List of islands of the Falkland Islands

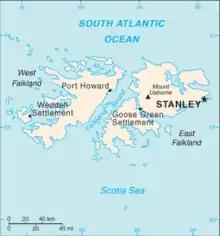
A map of the Falkland Islands

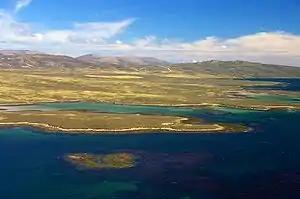
West Falkland from near Keppel Island

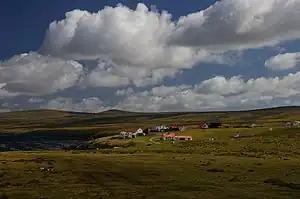
Johnson's Harbour settlement, East Falkland.

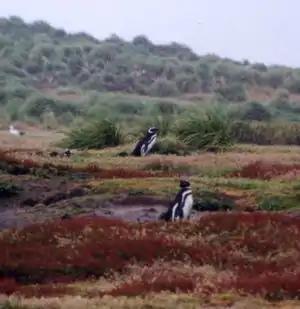
"Spheniscus magellanicus" on Carcass Island.

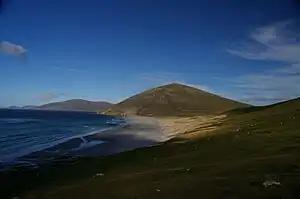
The Neck on Saunders Island.

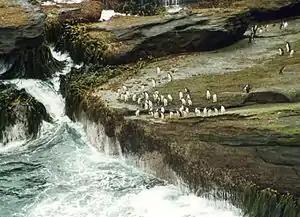
"Eudyptes chrysocome" on New Island.

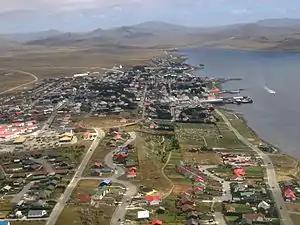
Stanley Harbour, Stanley with mountains in the distance.

The following list contains larger islands and other notable islands in the Falklands. Area data are from the USGS unless otherwise specified.